The Case of Doctor Laurent

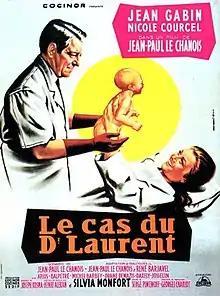

The Case of Doctor Laurent (French: Le cas du Docteur Laurent) is a 1957 French drama film directed by Jean-Paul Le Chanois and starring Jean Gabin, Nicole Courcel and Silvia Monfort. Upon release in the United States, The film was condemned by the Catholic Church in the Advocate a publication of the Archdiocese of Newark.